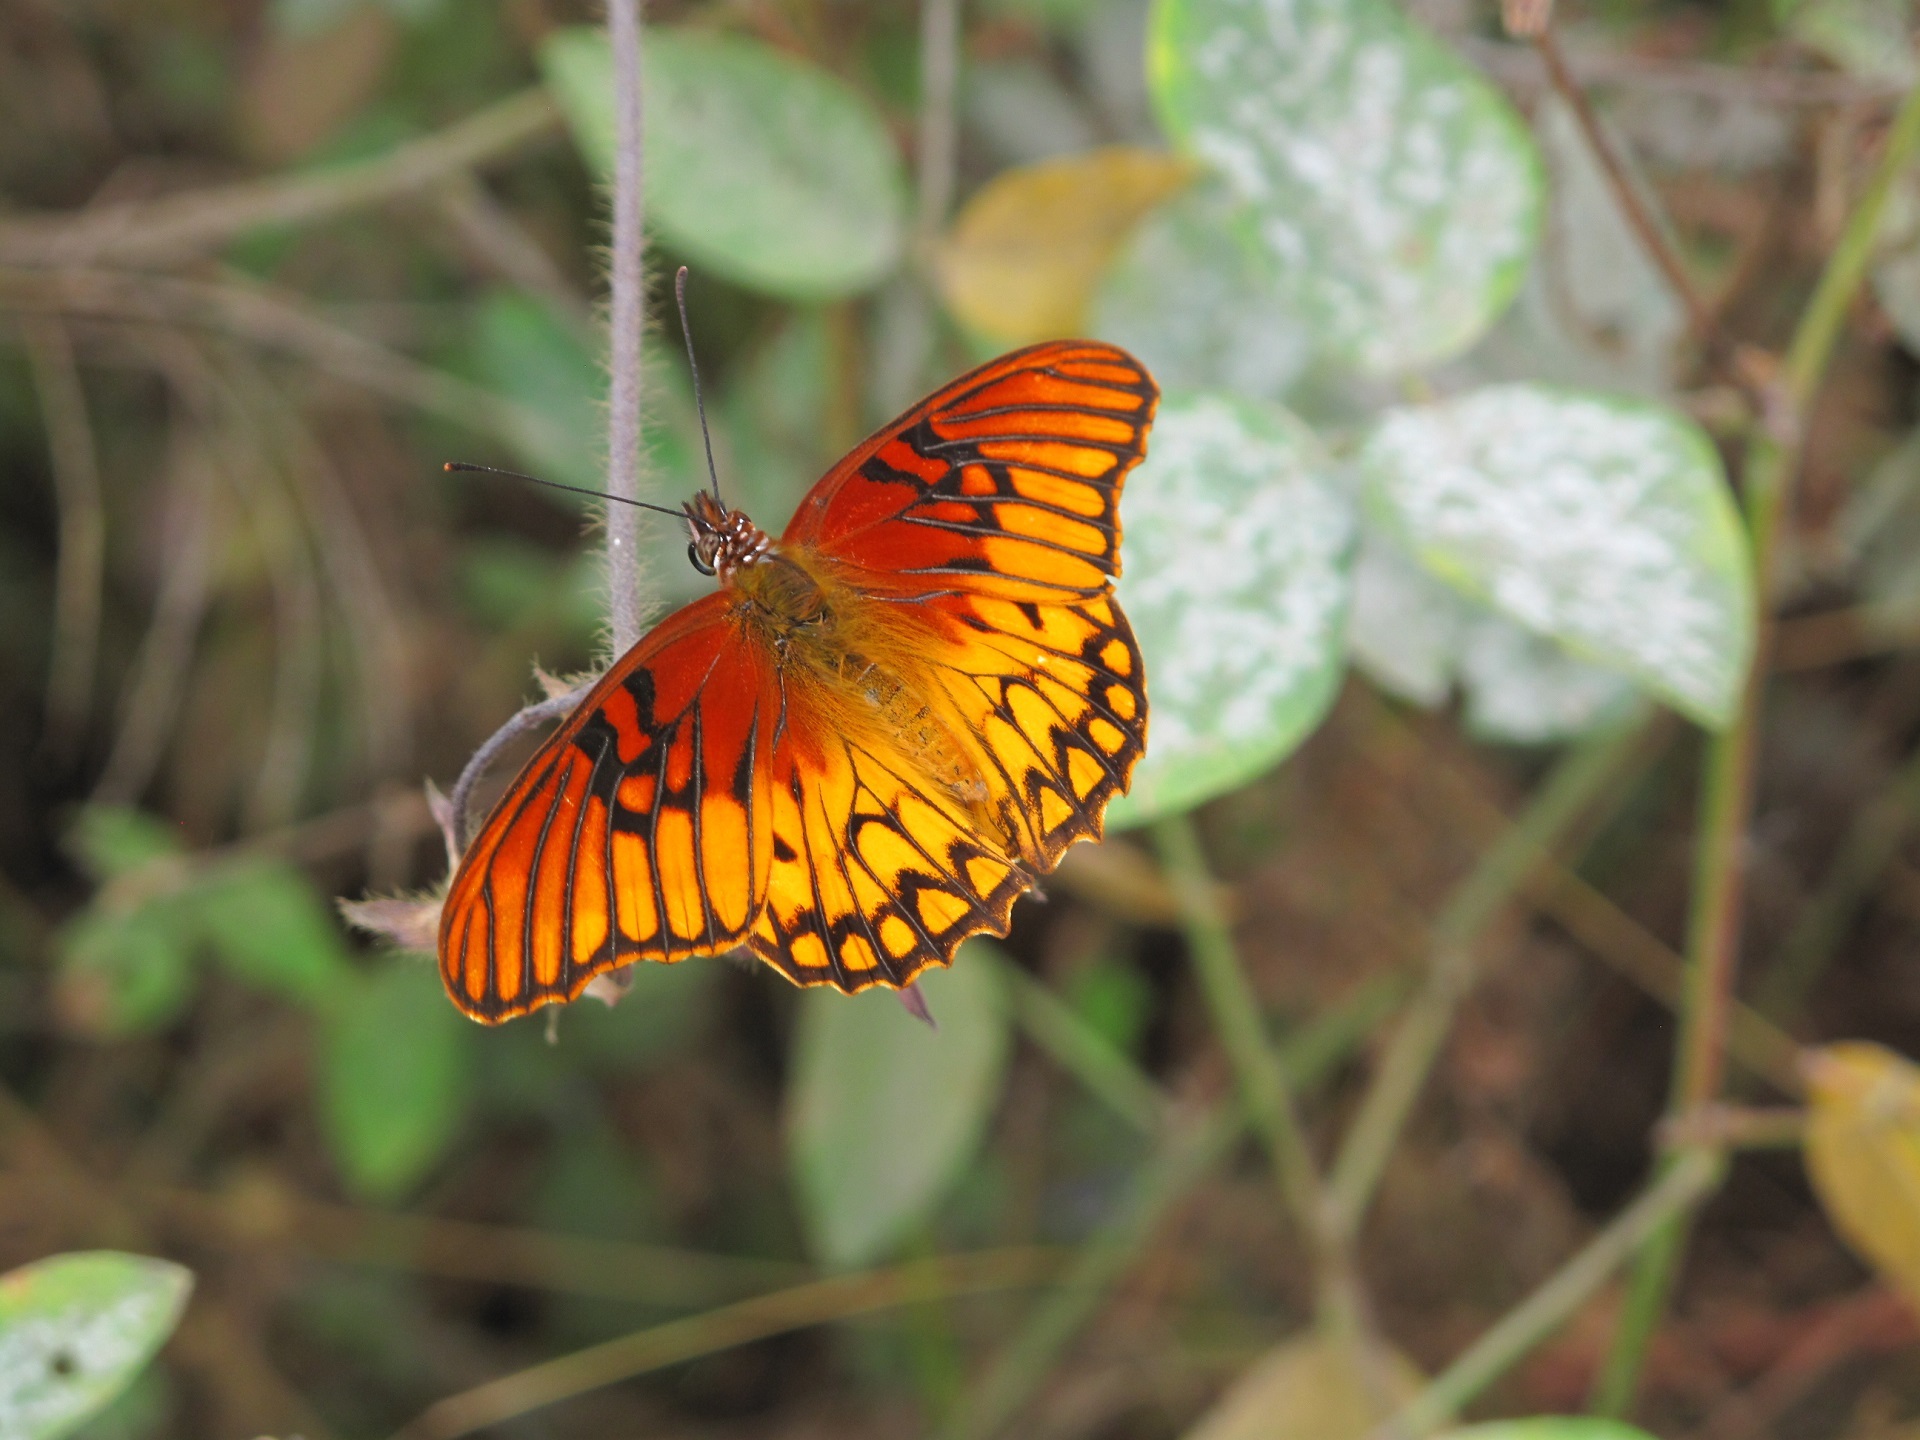
nature, plant, meadow, prairie, leaf, flower, wildlife, orange, insect, macro, botany, butterfly, colorful, yellow, flora, fauna, invertebrate, wildflower, close up, monarch butterfly, wings, resting, nectar, macro photography, arthropod, pollinator, gulf fritillary, moths and butterflies, lycaenid, colias